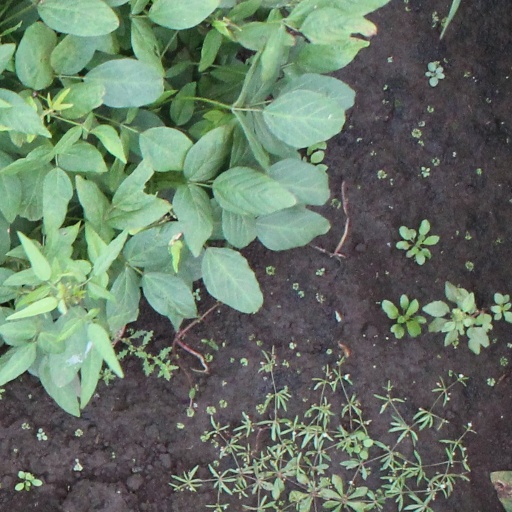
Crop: soybean